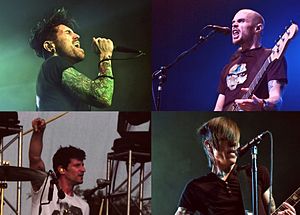
AFI (band)
AFI, forkortelse for A Fire Inside, er et amerikansk rockband fra Ukiah i Californien, dannet i 1991.